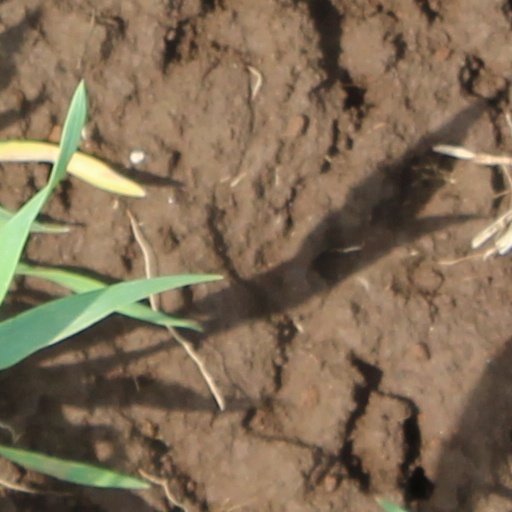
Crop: wheat